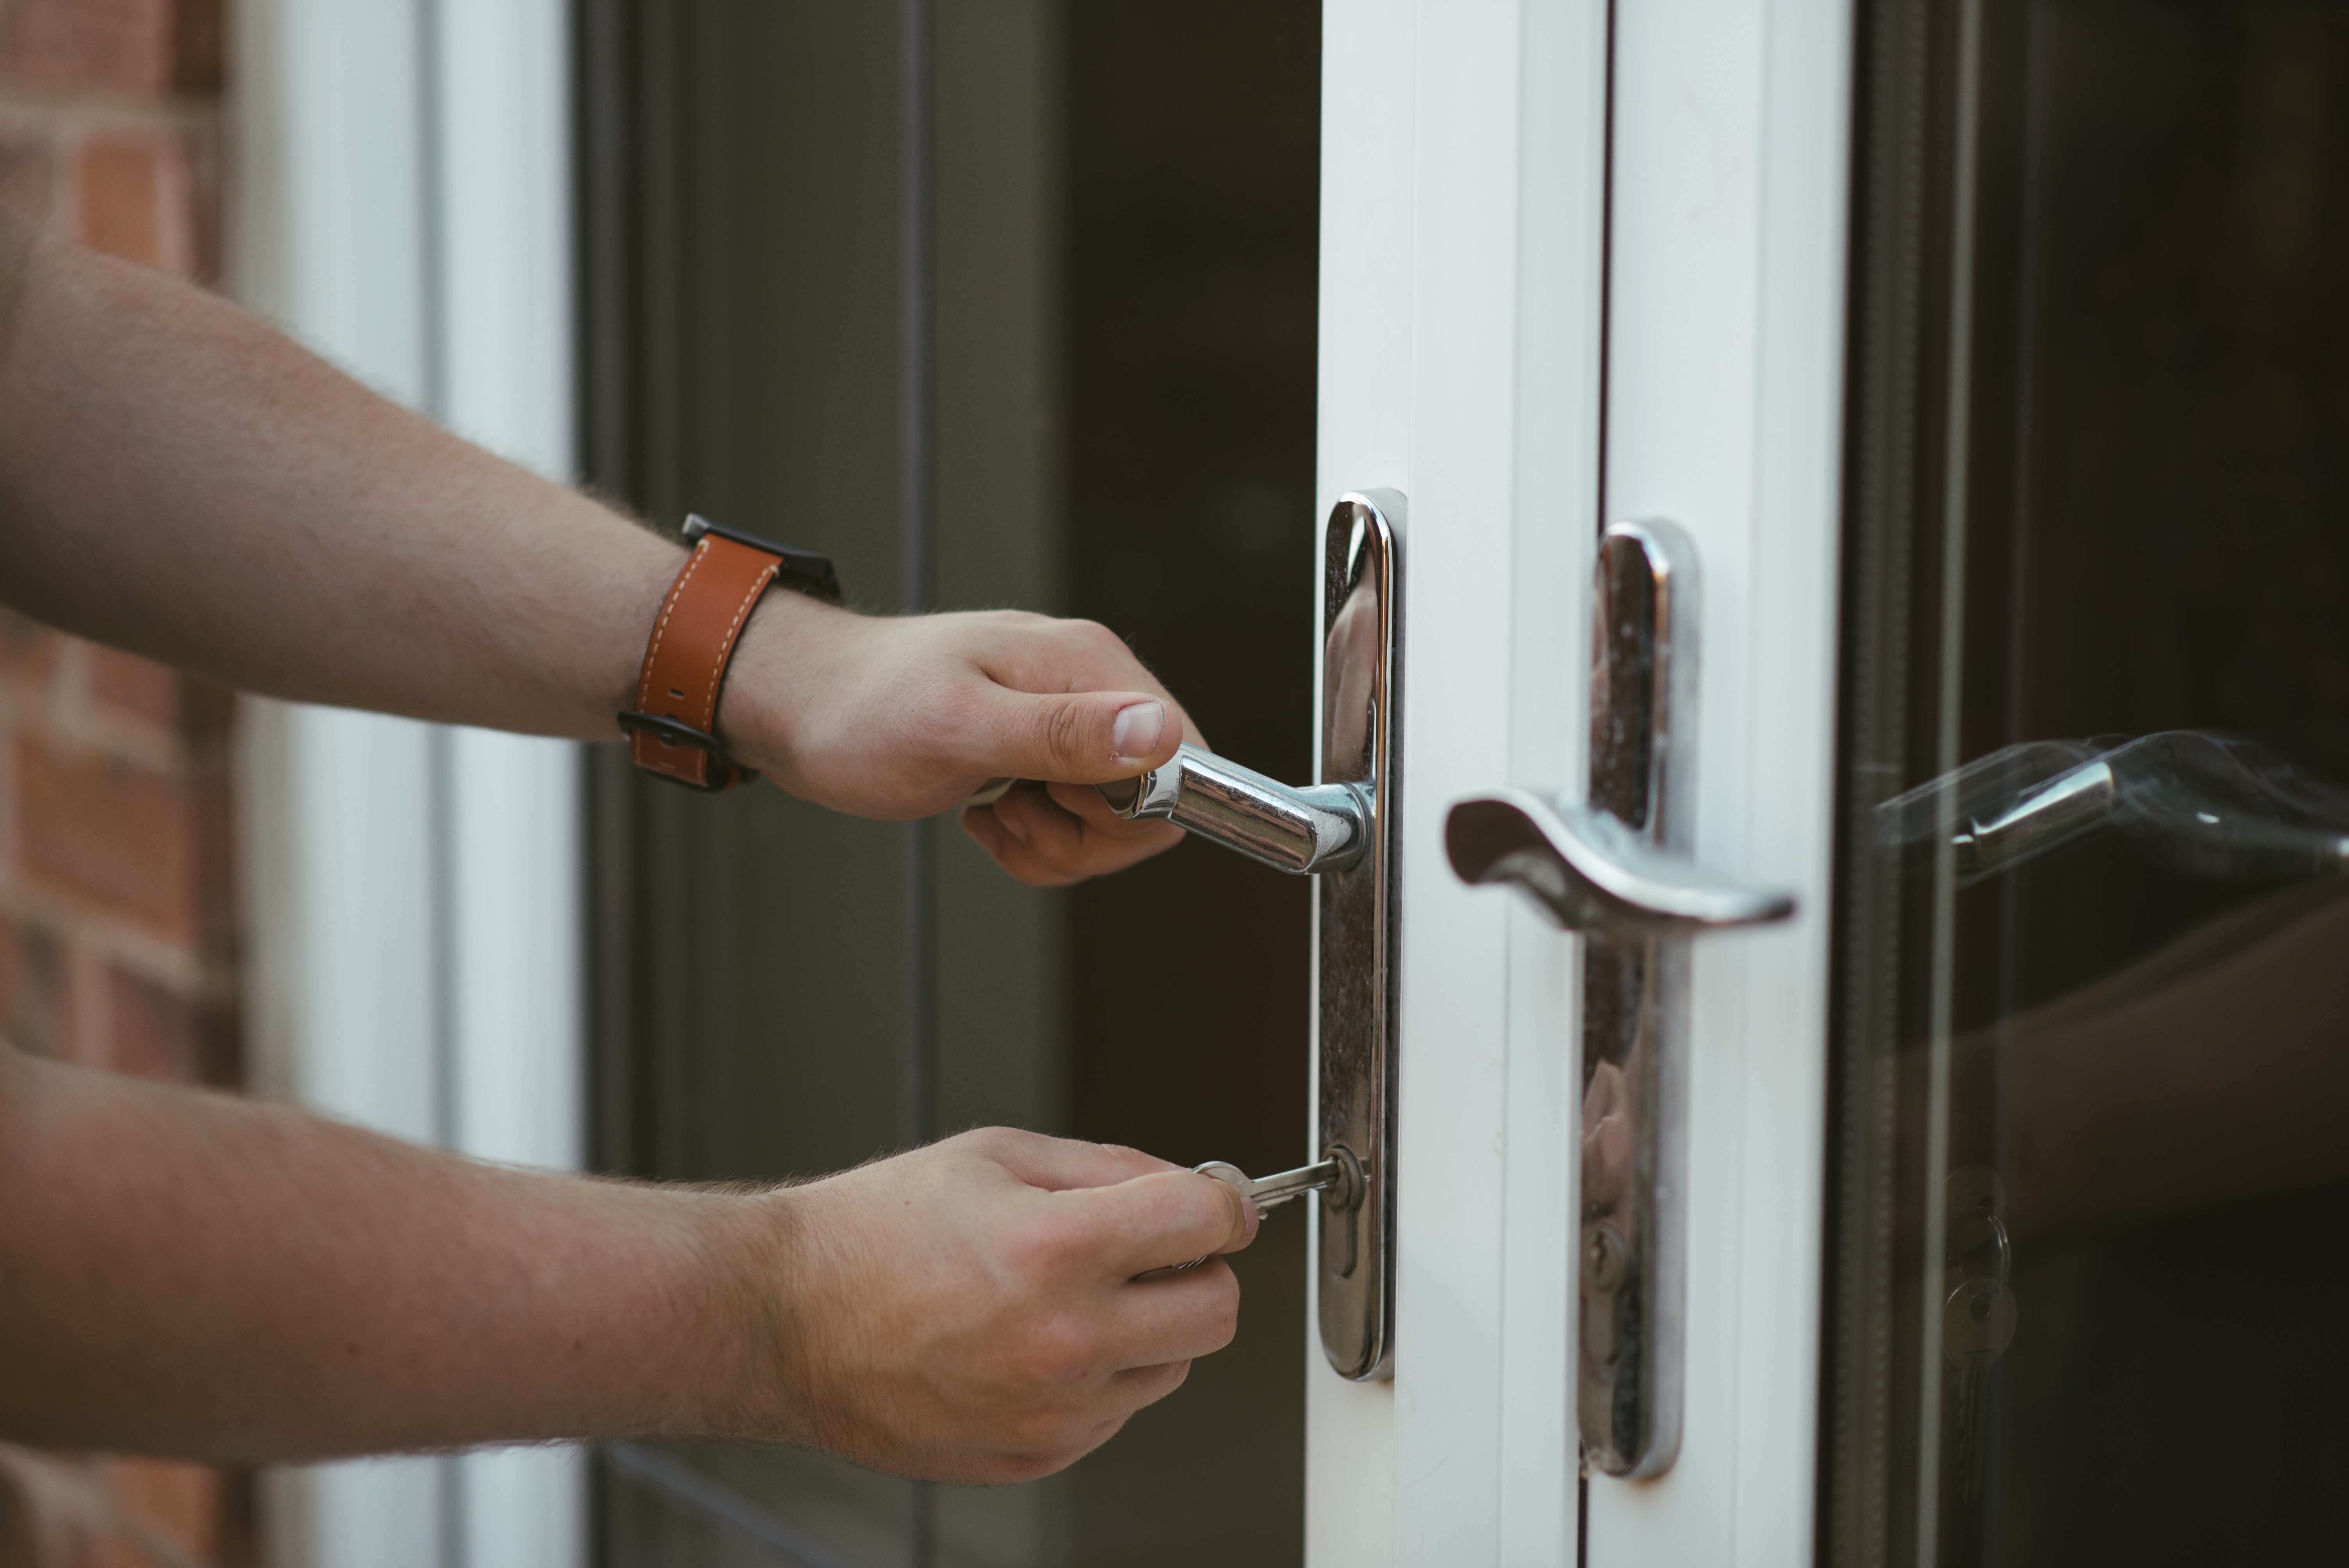
door handle, handle, door, hand, latch, lock, window, hardware accessory, Shower bar